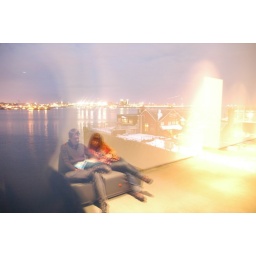
Josh &amp;amp; Johanna reflections on glass window wall at the Institute of Contemporary Art in Boston